Aces High (comics)

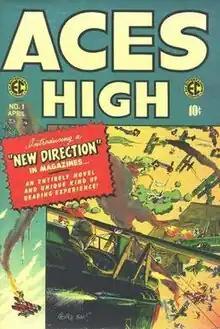
George Evans cover, issue #1

Aces High was a comic book series published by EC Comics in 1955 as the fourth title in its "New Direction" line. The bi-monthly comic was published by Bill Gaines. It lasted a total of five issues before being cancelled, along with EC's other New Direction comics.